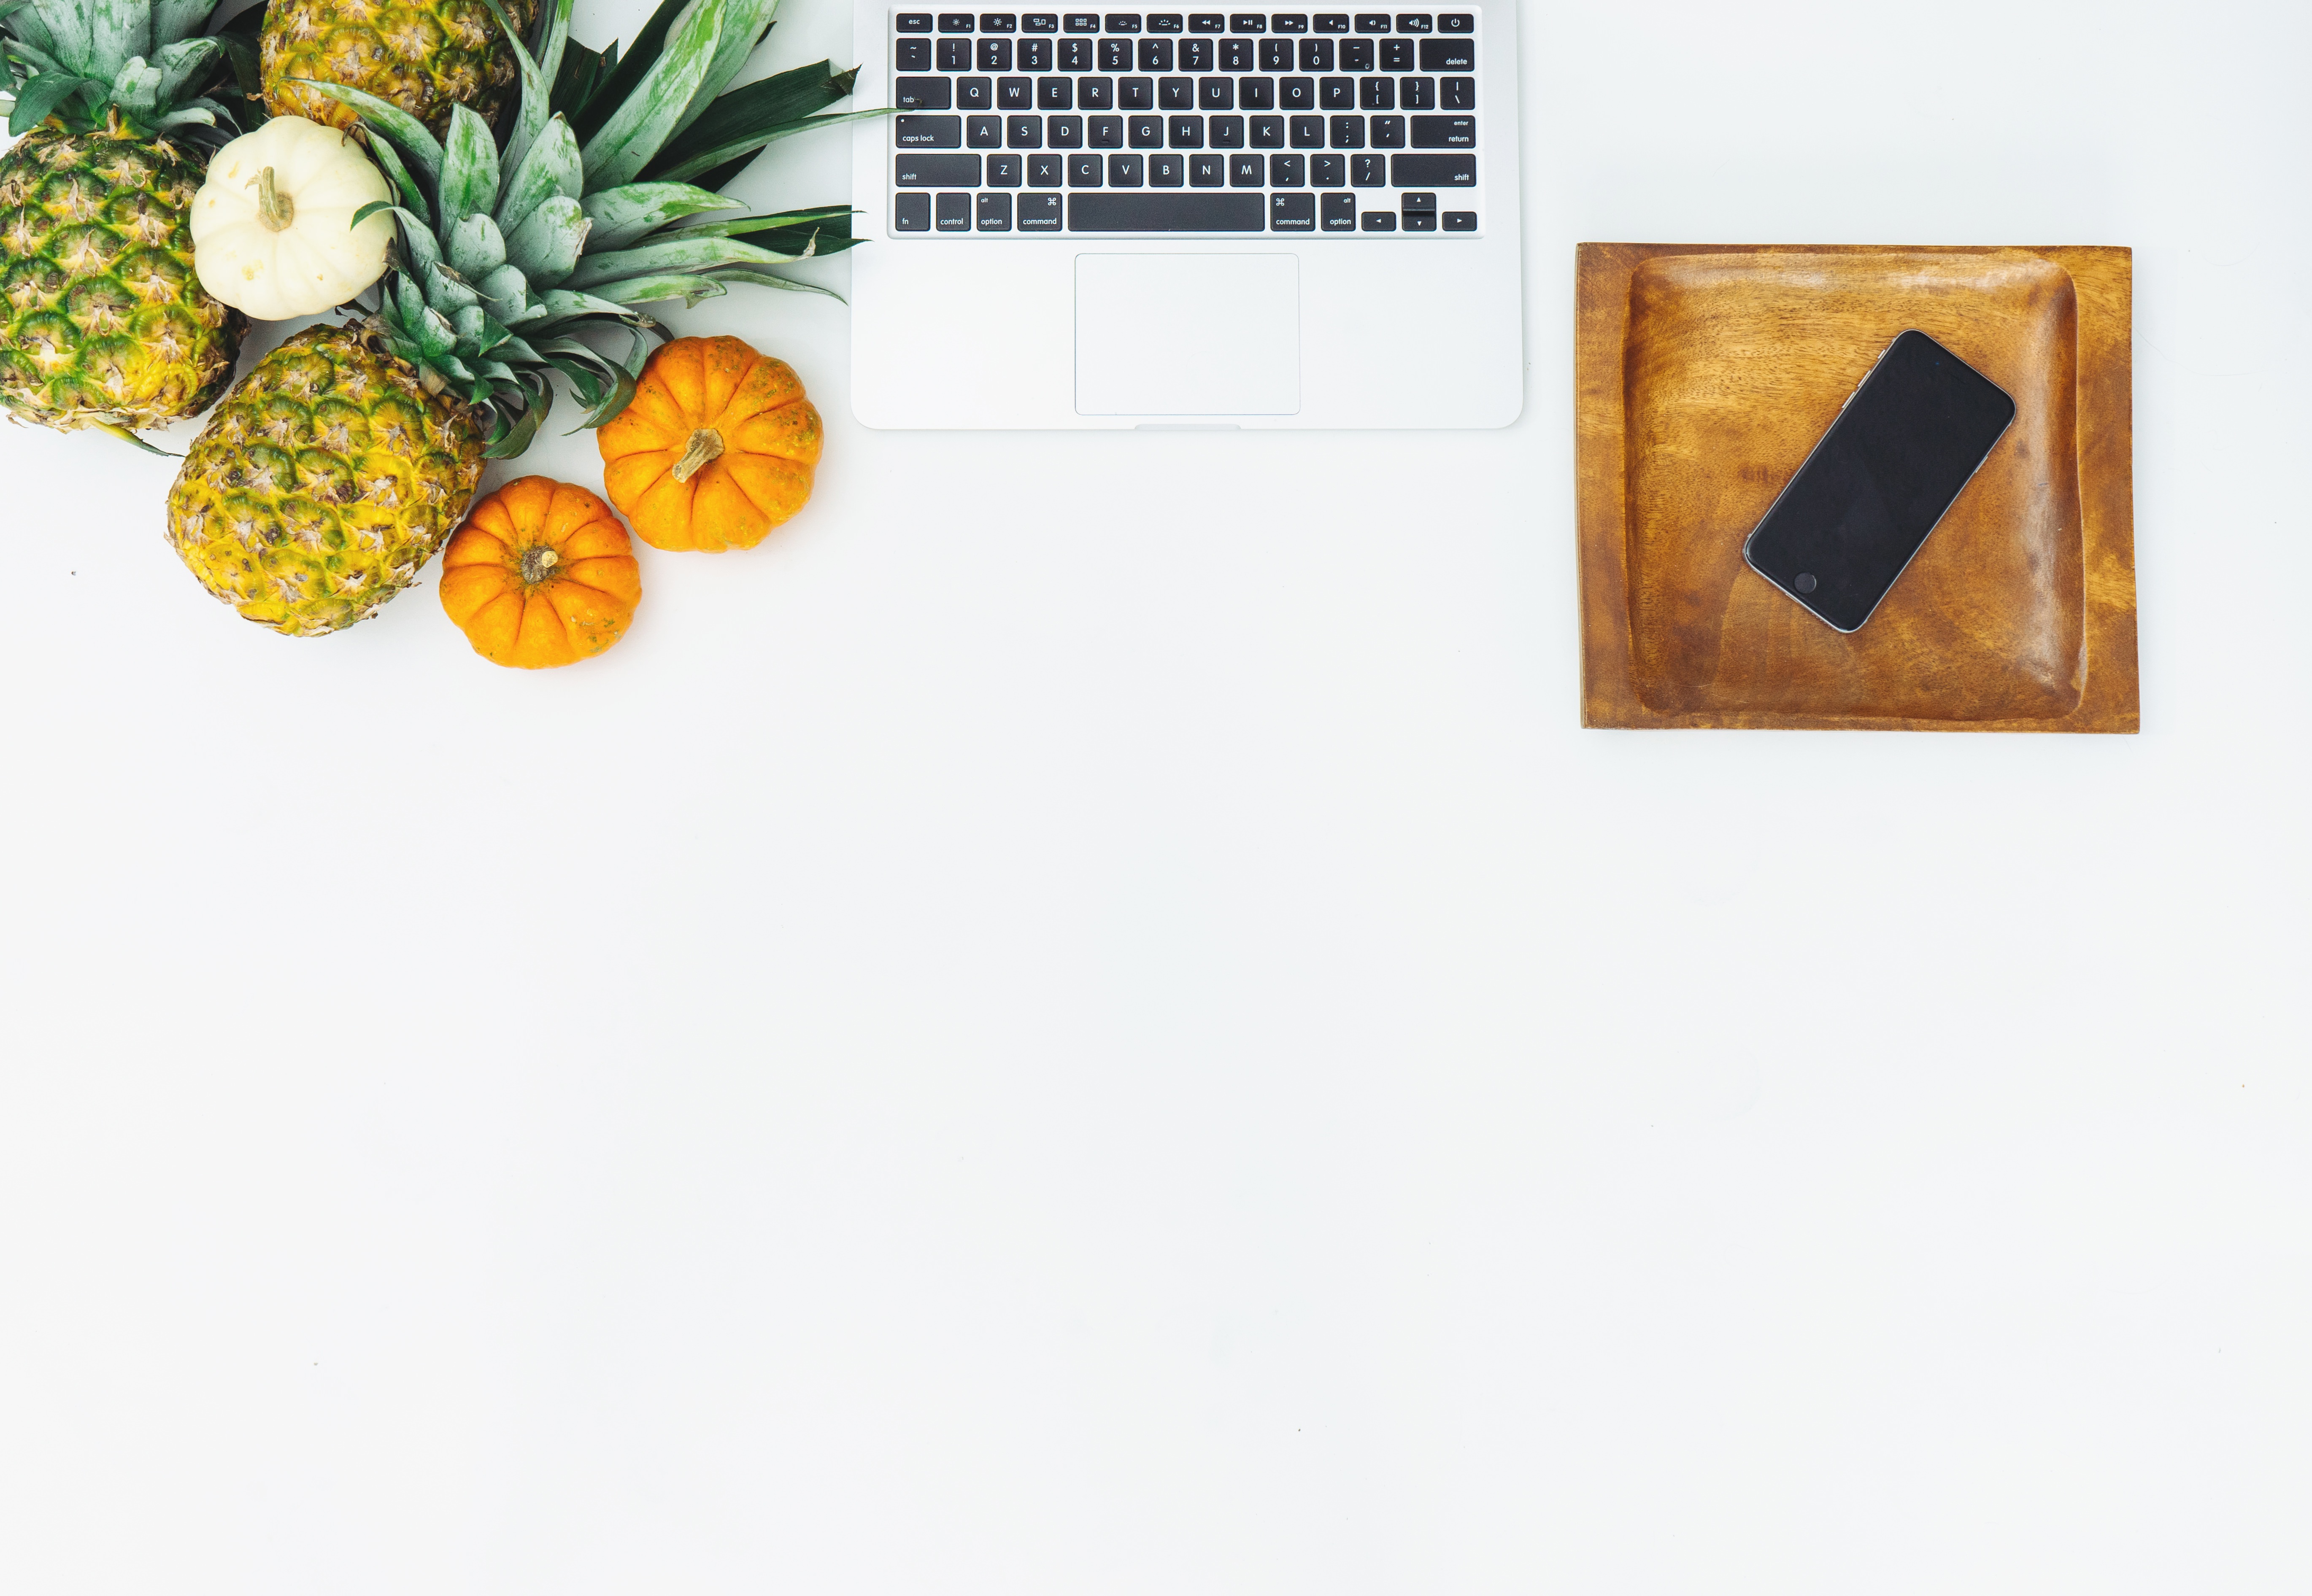
flower, pattern, produce